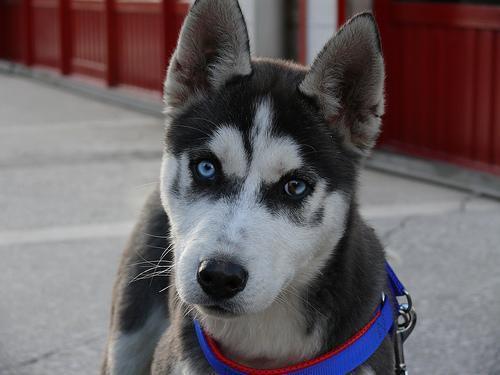
Eskimo_dog